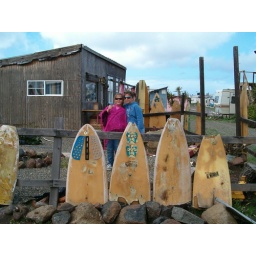
Selena and Emily at &amp;quot;sublimes&amp;quot; ( a rock band) beach house in Mexico